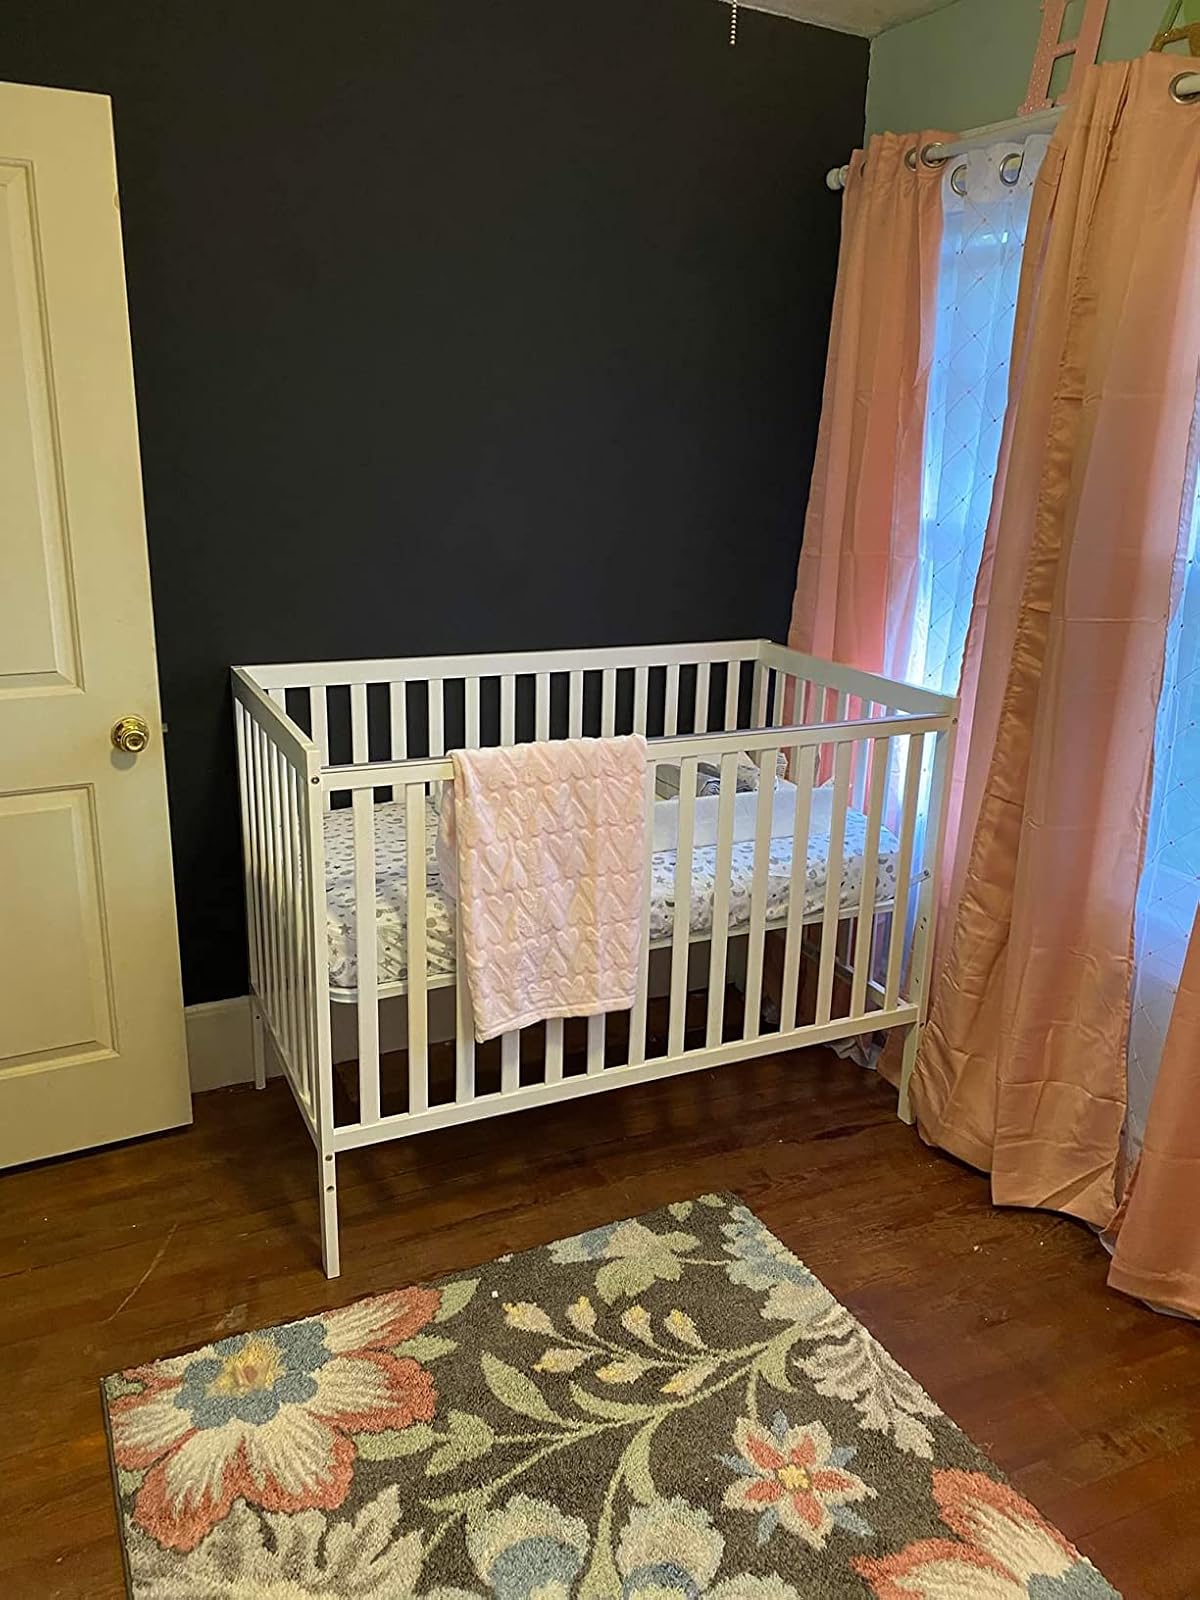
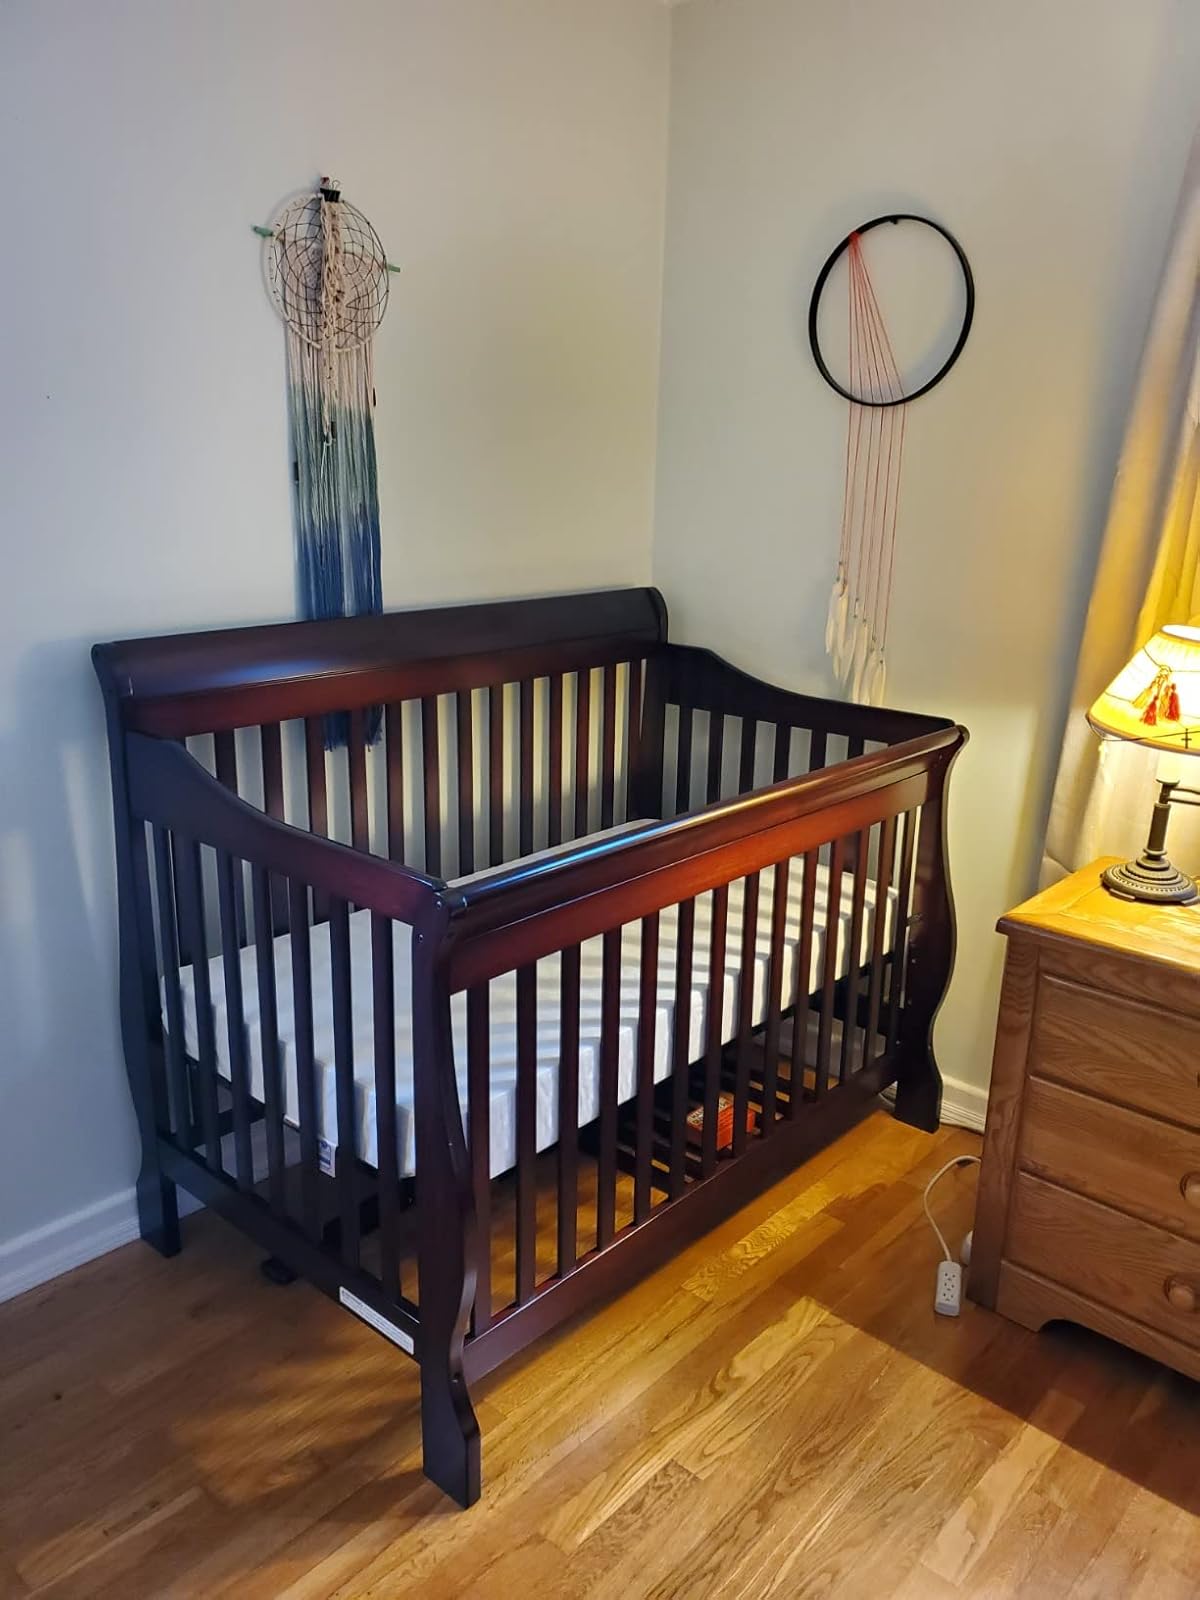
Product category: products_crib
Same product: no